Ligier JS4

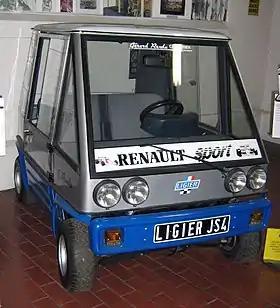

The Ligier JS4 is a four-wheeled, two-seater microcar manufactured from 1980 to 1983 by Ligier, the street vehicle branch of French Formula One manufacturer Équipe Ligier. It marked a change in Ligier's priorities as they had recently ended manufacture of the Ligier JS2 sports car. It is a "Voiture sans permis", a light vehicle which did not require a driver's license and was thus popular with the elderly, the young, or with those who had lost their driving privileges. The JS4 was first presented on 25 July 1980.